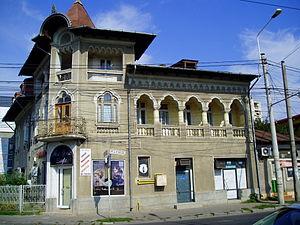
Maison située rue Cantacuzino, nr 120, Ploieşti, Judeţul Prahova, Roumanie. Cette villa a probablement été imaginée et construite en 1924 par l'architecte Toma T. Socolescu. On y retrouve toutes les particularités de son style. Nous sommes les descendants et uniques ayant-droits de toute l'oeuvre de Toma T. Socolescu (mort en 1960 à Bucarest).
Toma T. Socolescu fut un architecte roumain majeur. Pilier de l'architecture roumaine du début du XXᵉ siècle jusqu'à la Seconde Guerre mondiale, il a consacré toute sa vie à sa région de Prahova et particulièrement à la ville de Ploiești. Il contribuera aussi largement à la vie culturelle de son pays.